Jean d'Orbais

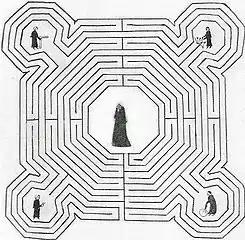
Orbais shown top right of the labyrinth

Jean d'Orbais (ca. 1175–1231) was a French architect from Orbais-l'Abbaye, active in the Reims area. He was an architect of the High Gothic style and the first of the four architects of the Cathedral of Reims, where he is depicted in the labyrinth mosaic in the nave. He was responsible for the design of and initial work on the cathedral of Notre Dame de Reims.